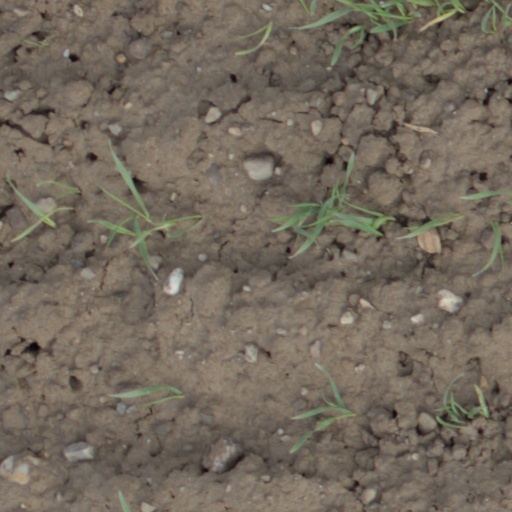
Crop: wheat